Smile! (novel)

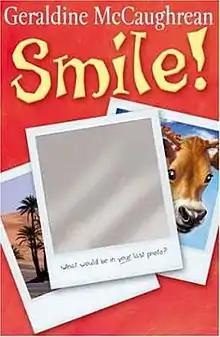
First edition cover

Smile! is a children's book by Geraldine McCaughrean. In 2004 it won the Nestlé Smarties Book Prize Bronze Award. It is about a photographer stranded in the wilderness with only ten shots left on his Polaroid camera.